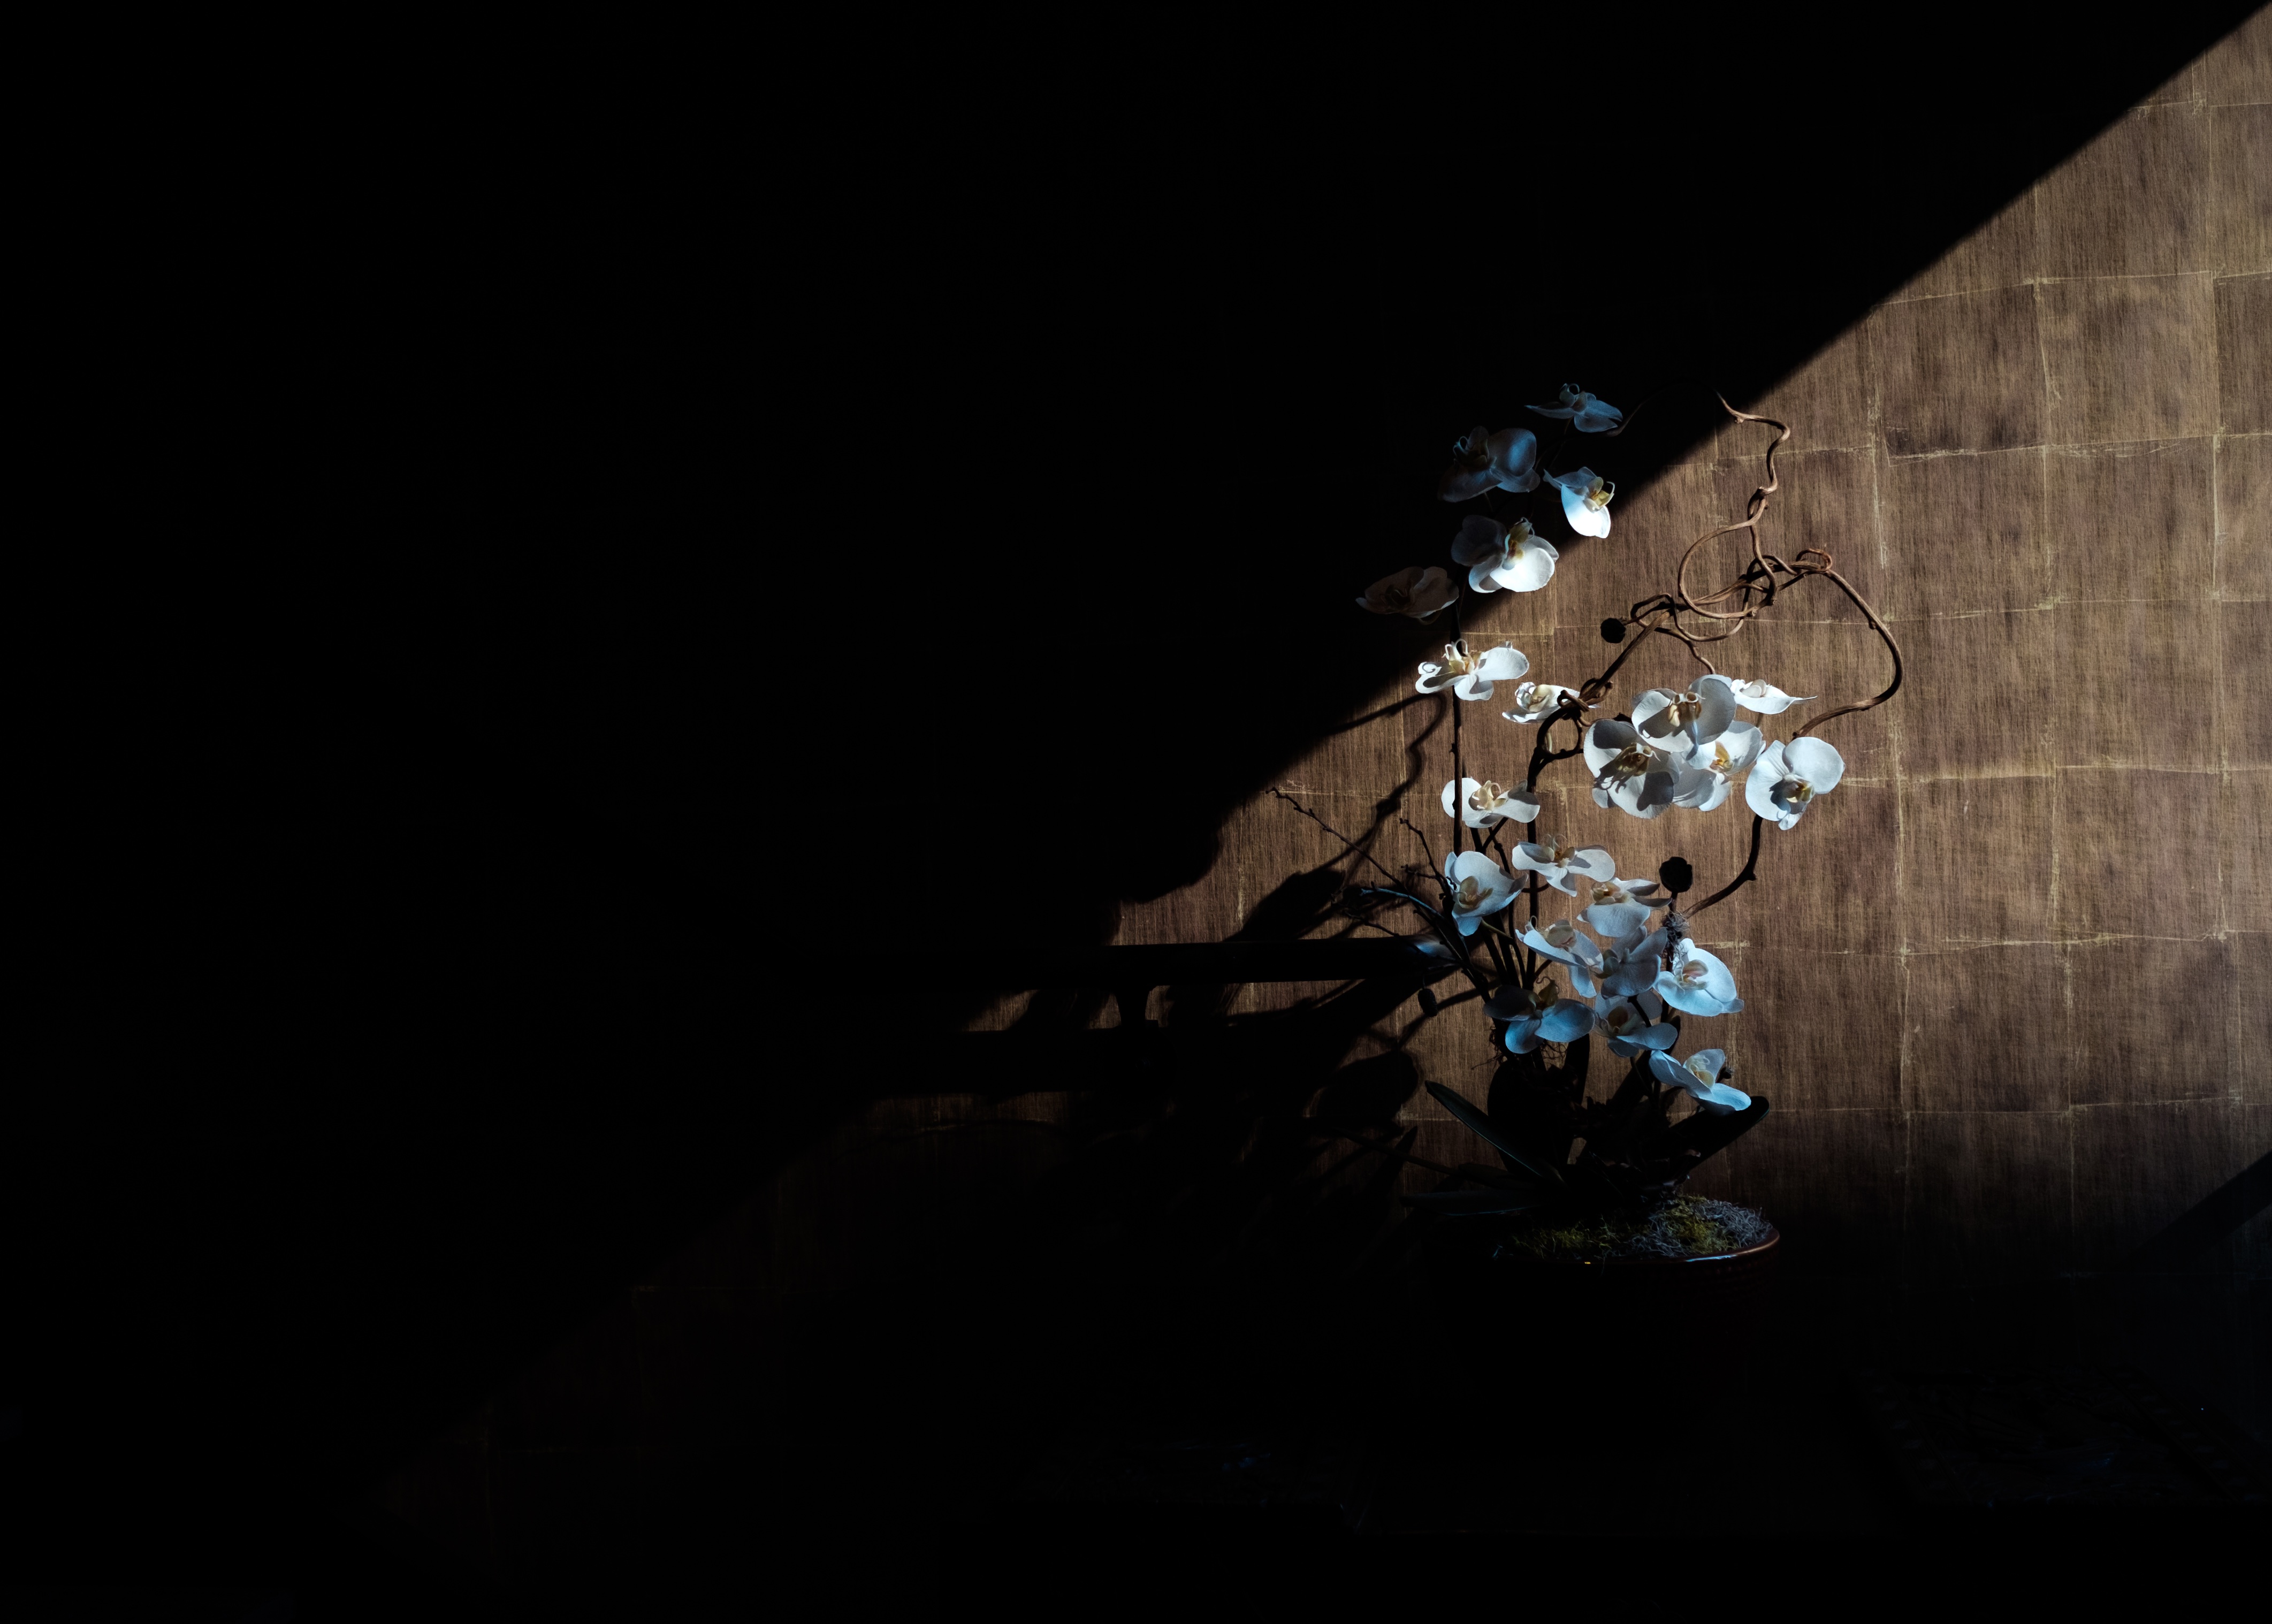
light, night, reflection, darkness, black, lighting, screenshot, computer wallpaper